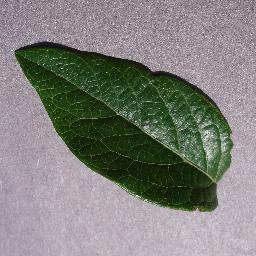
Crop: blueberry
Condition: healthy